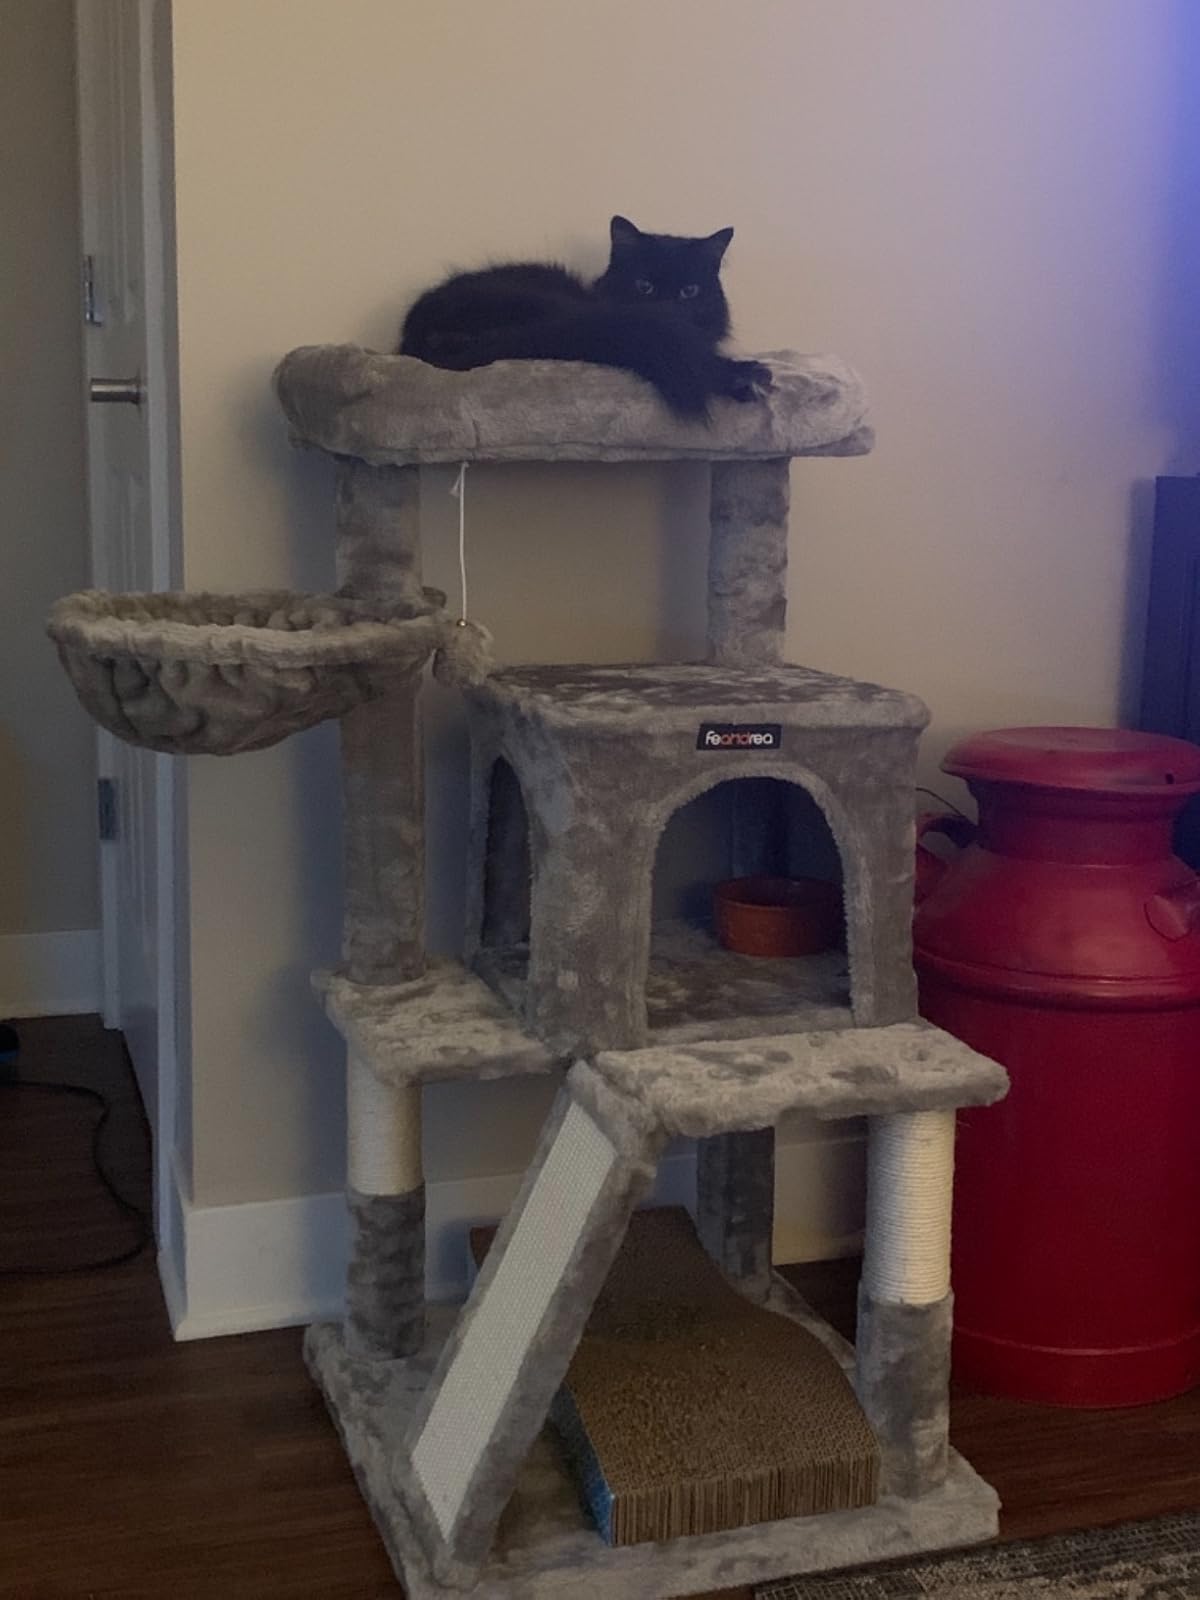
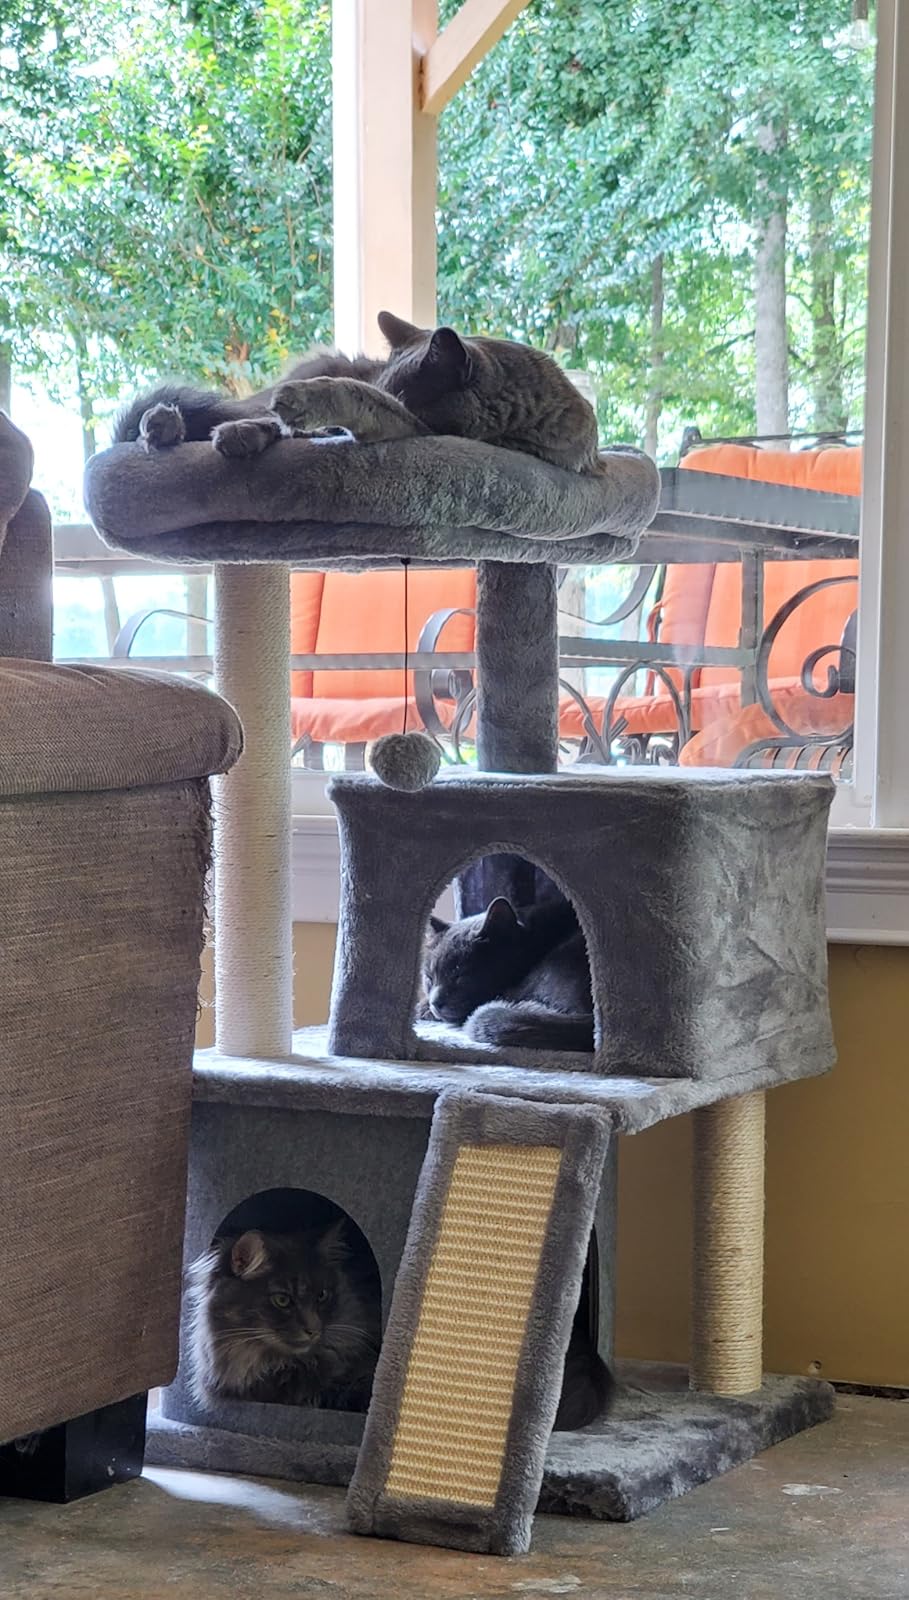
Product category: items_cat tree
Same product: no